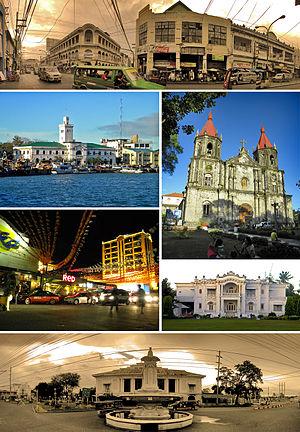
Iloílo est une ville des Philippines et la capitale de la province du même nom, sur l'île de Panay, au centre de l'archipel des Philippines.